St. Jakobs Memorial

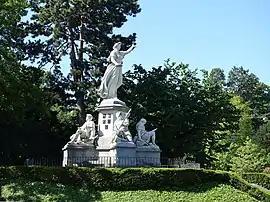
St. Jakobs Memorial

The St. Jakobs Memorial is a statue originally erected in 1824 in the Canton Basel, Switzerland in memory of the fallen Swiss soldiers in the Battle of St.Jakob at the Birs of 1444. Due to extensive maintaining costs the government demanded the replacement of the first memorial with one built from a more durable material. In 1872, the current statue, built by the Swiss sculptor Ferdinand Schlöth was erected.